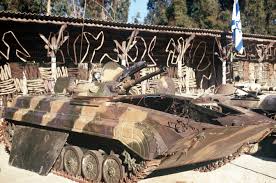
Label: BMP